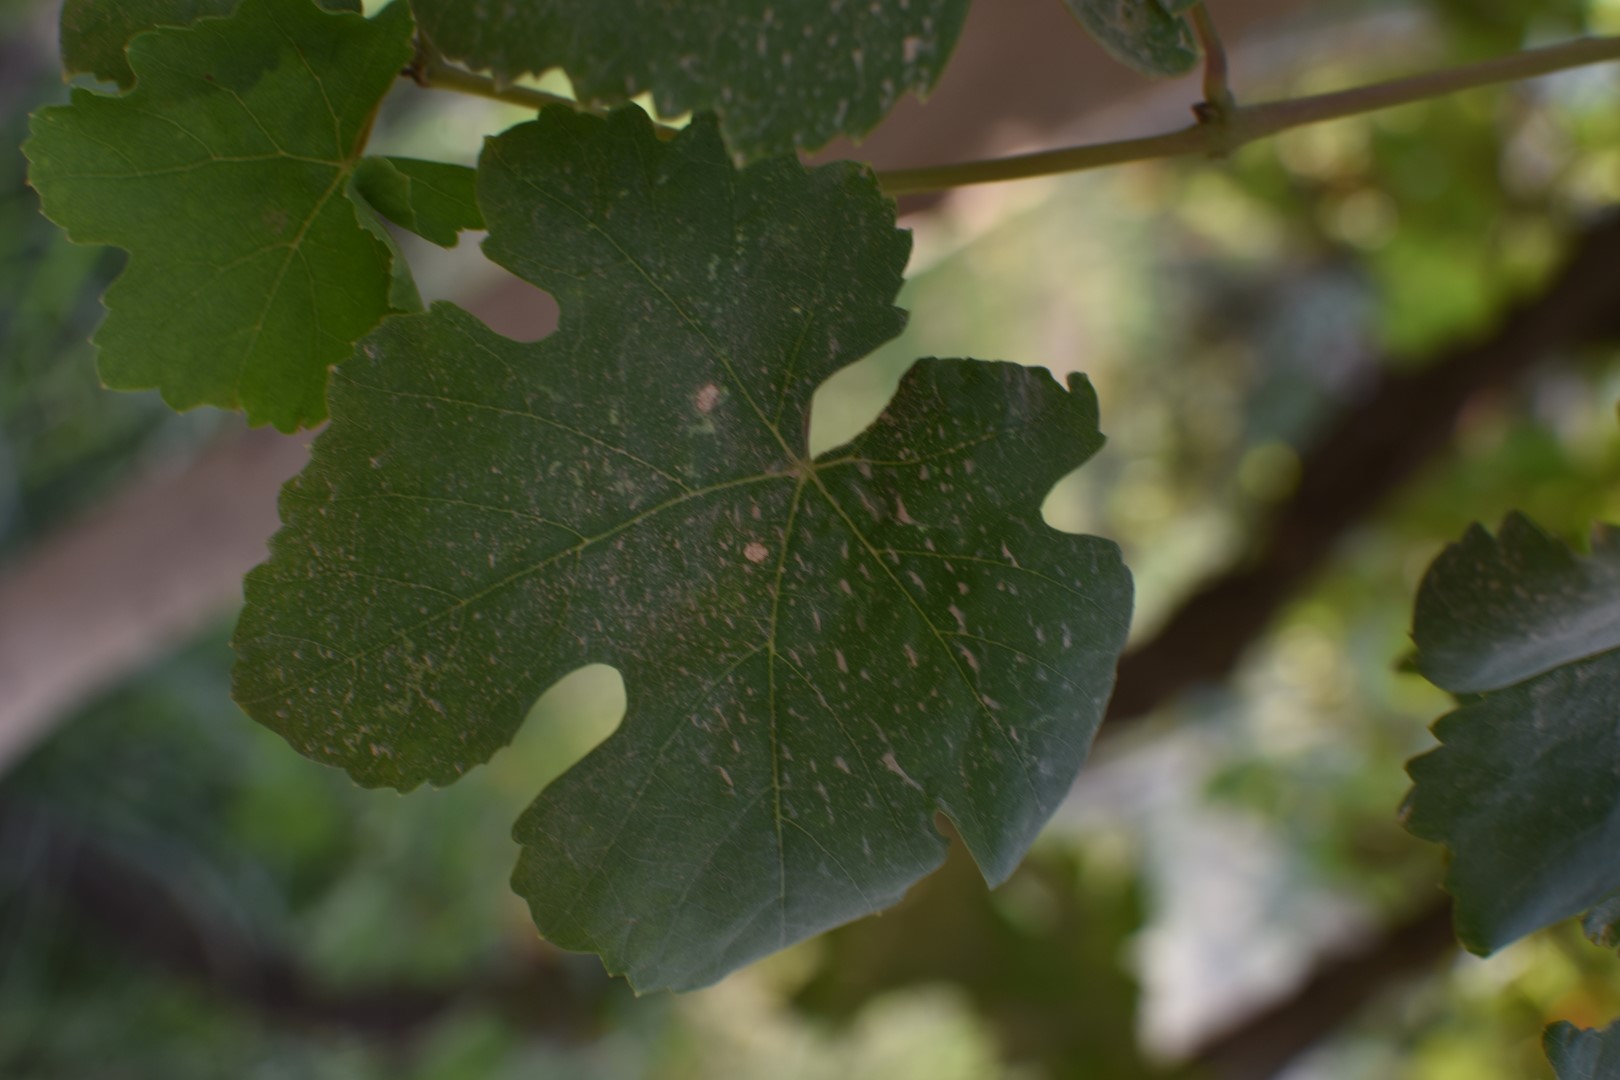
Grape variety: Thompson Seedless